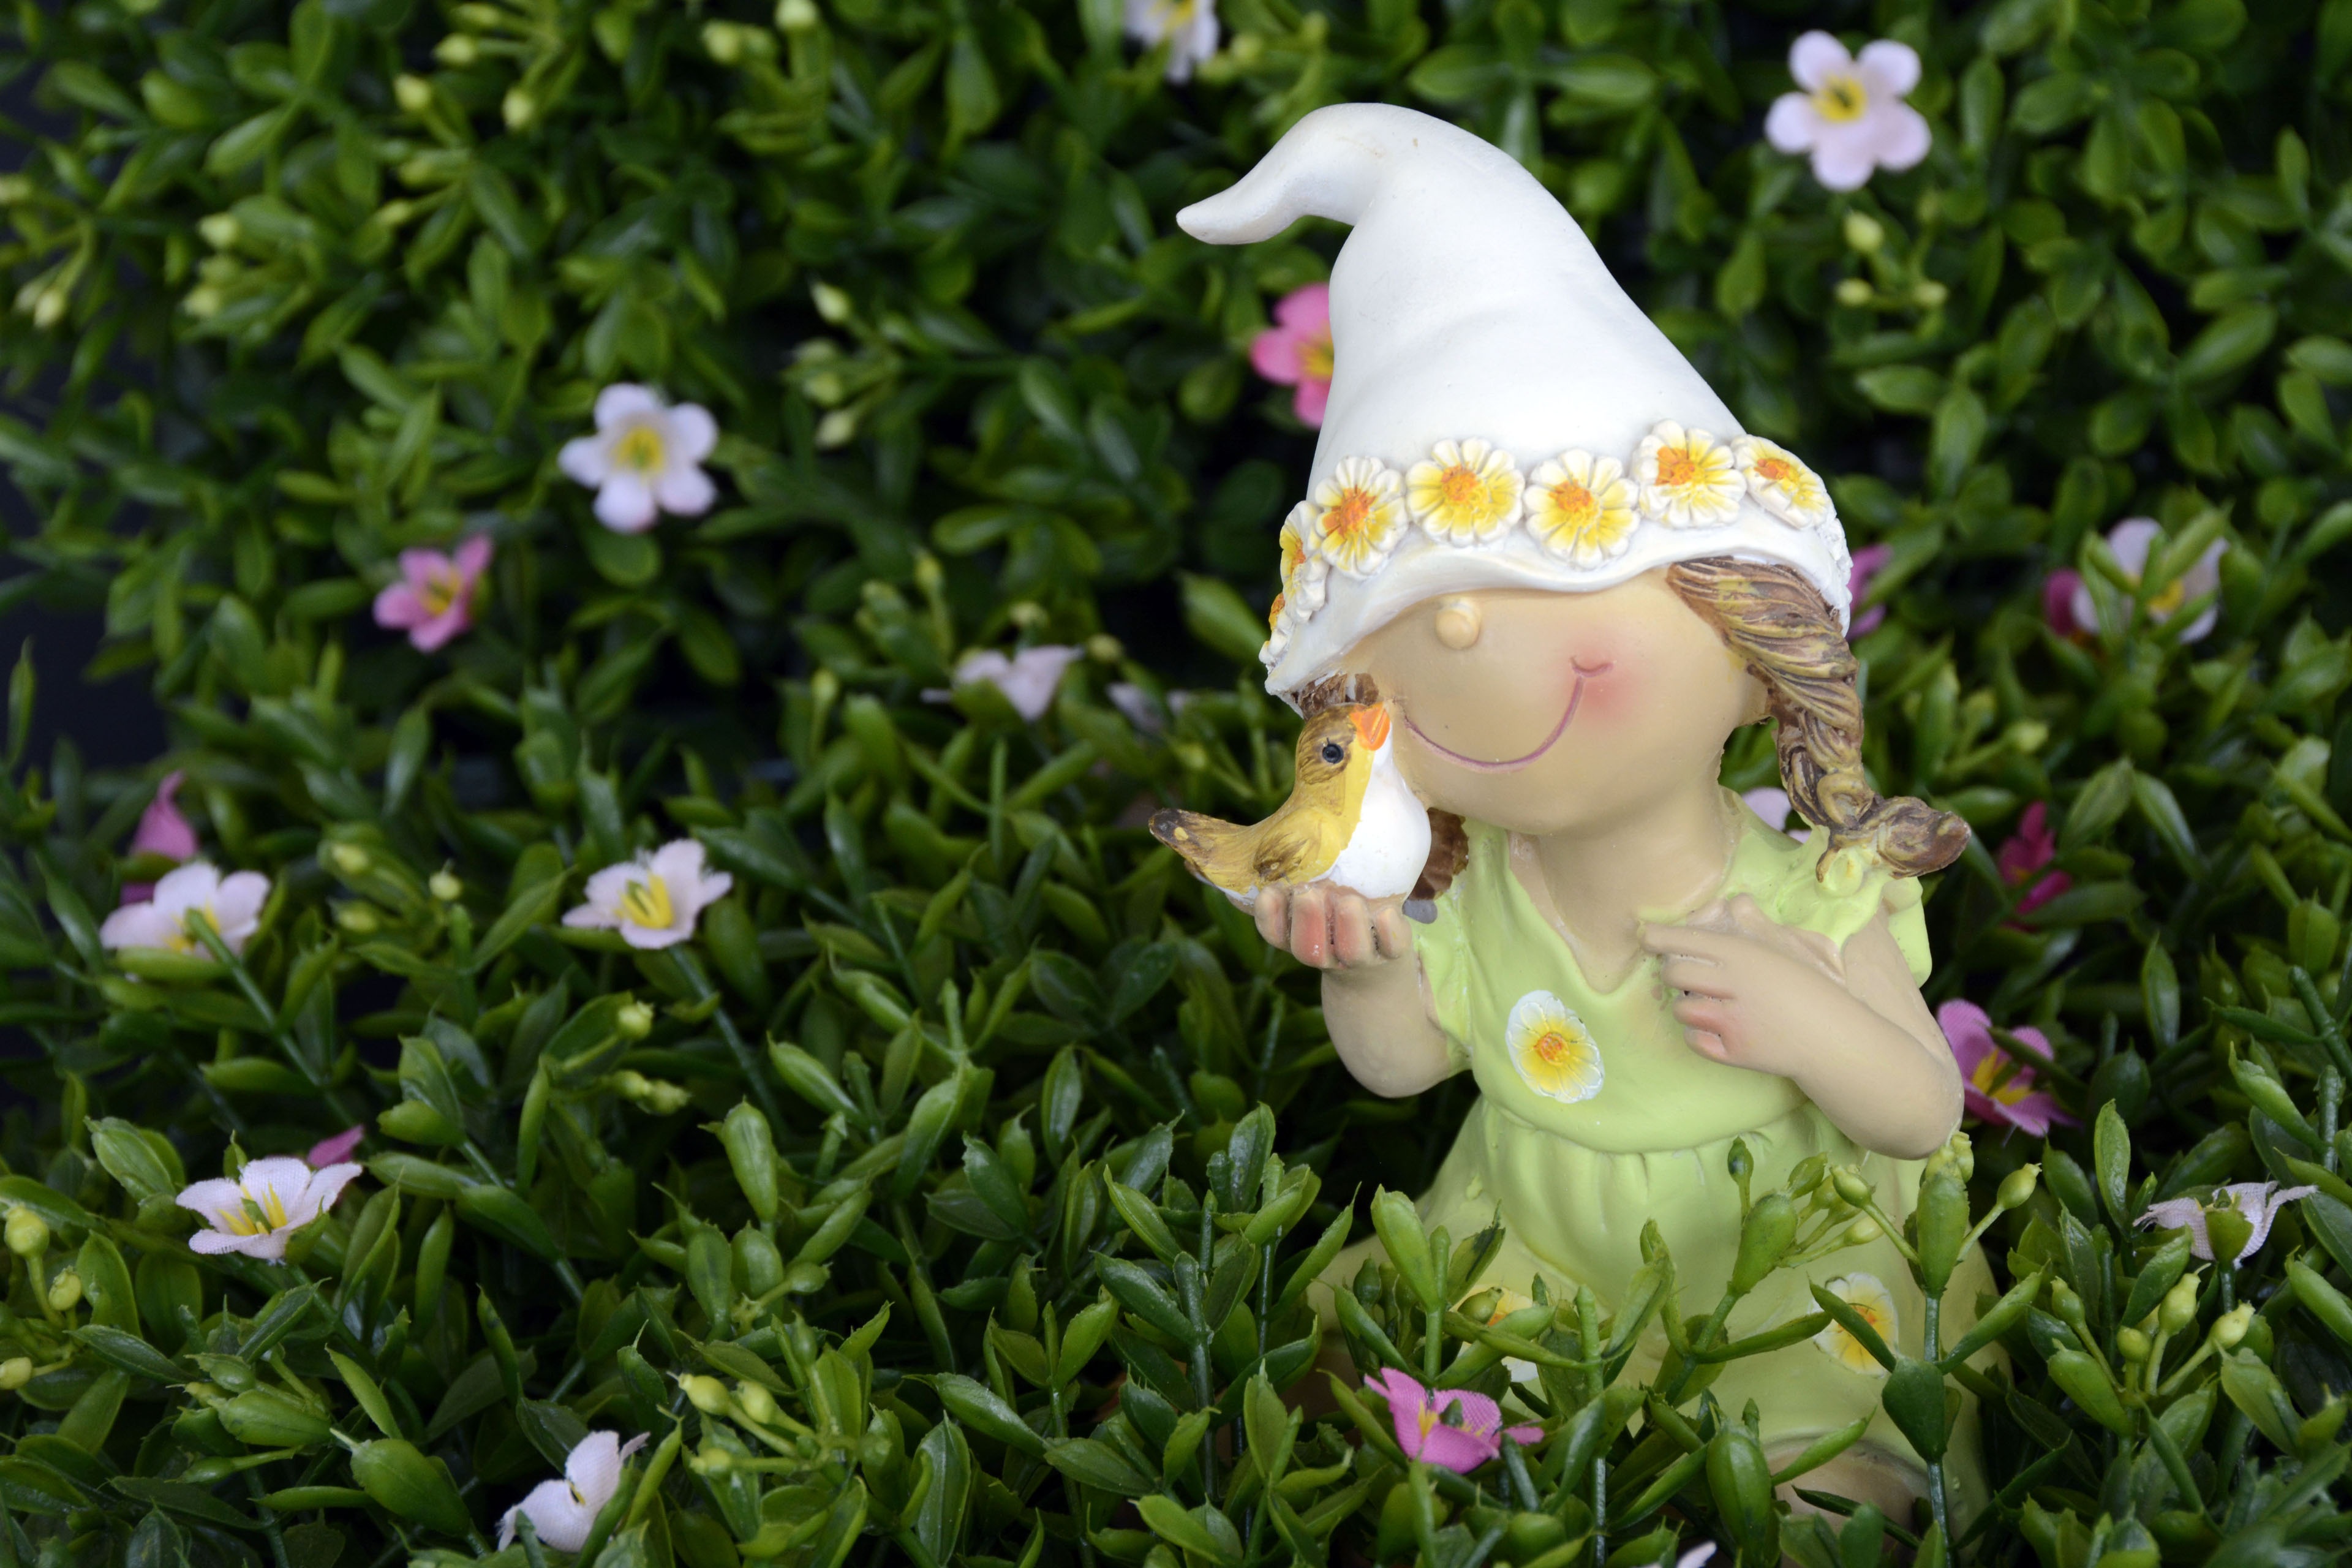
grass, bird, plant, girl, white, lawn, meadow, flower, cute, statue, green, botany, yellow, garden, flora, deco, flowers, fabric, happy, satisfied, garden decoration, flowering plant, smooch, braids, land plant